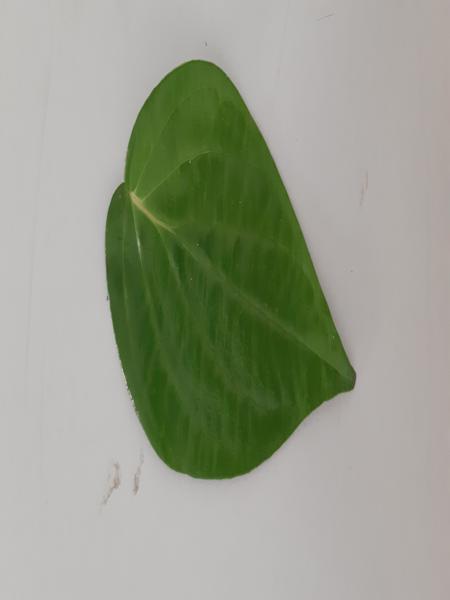
Plant: Betel